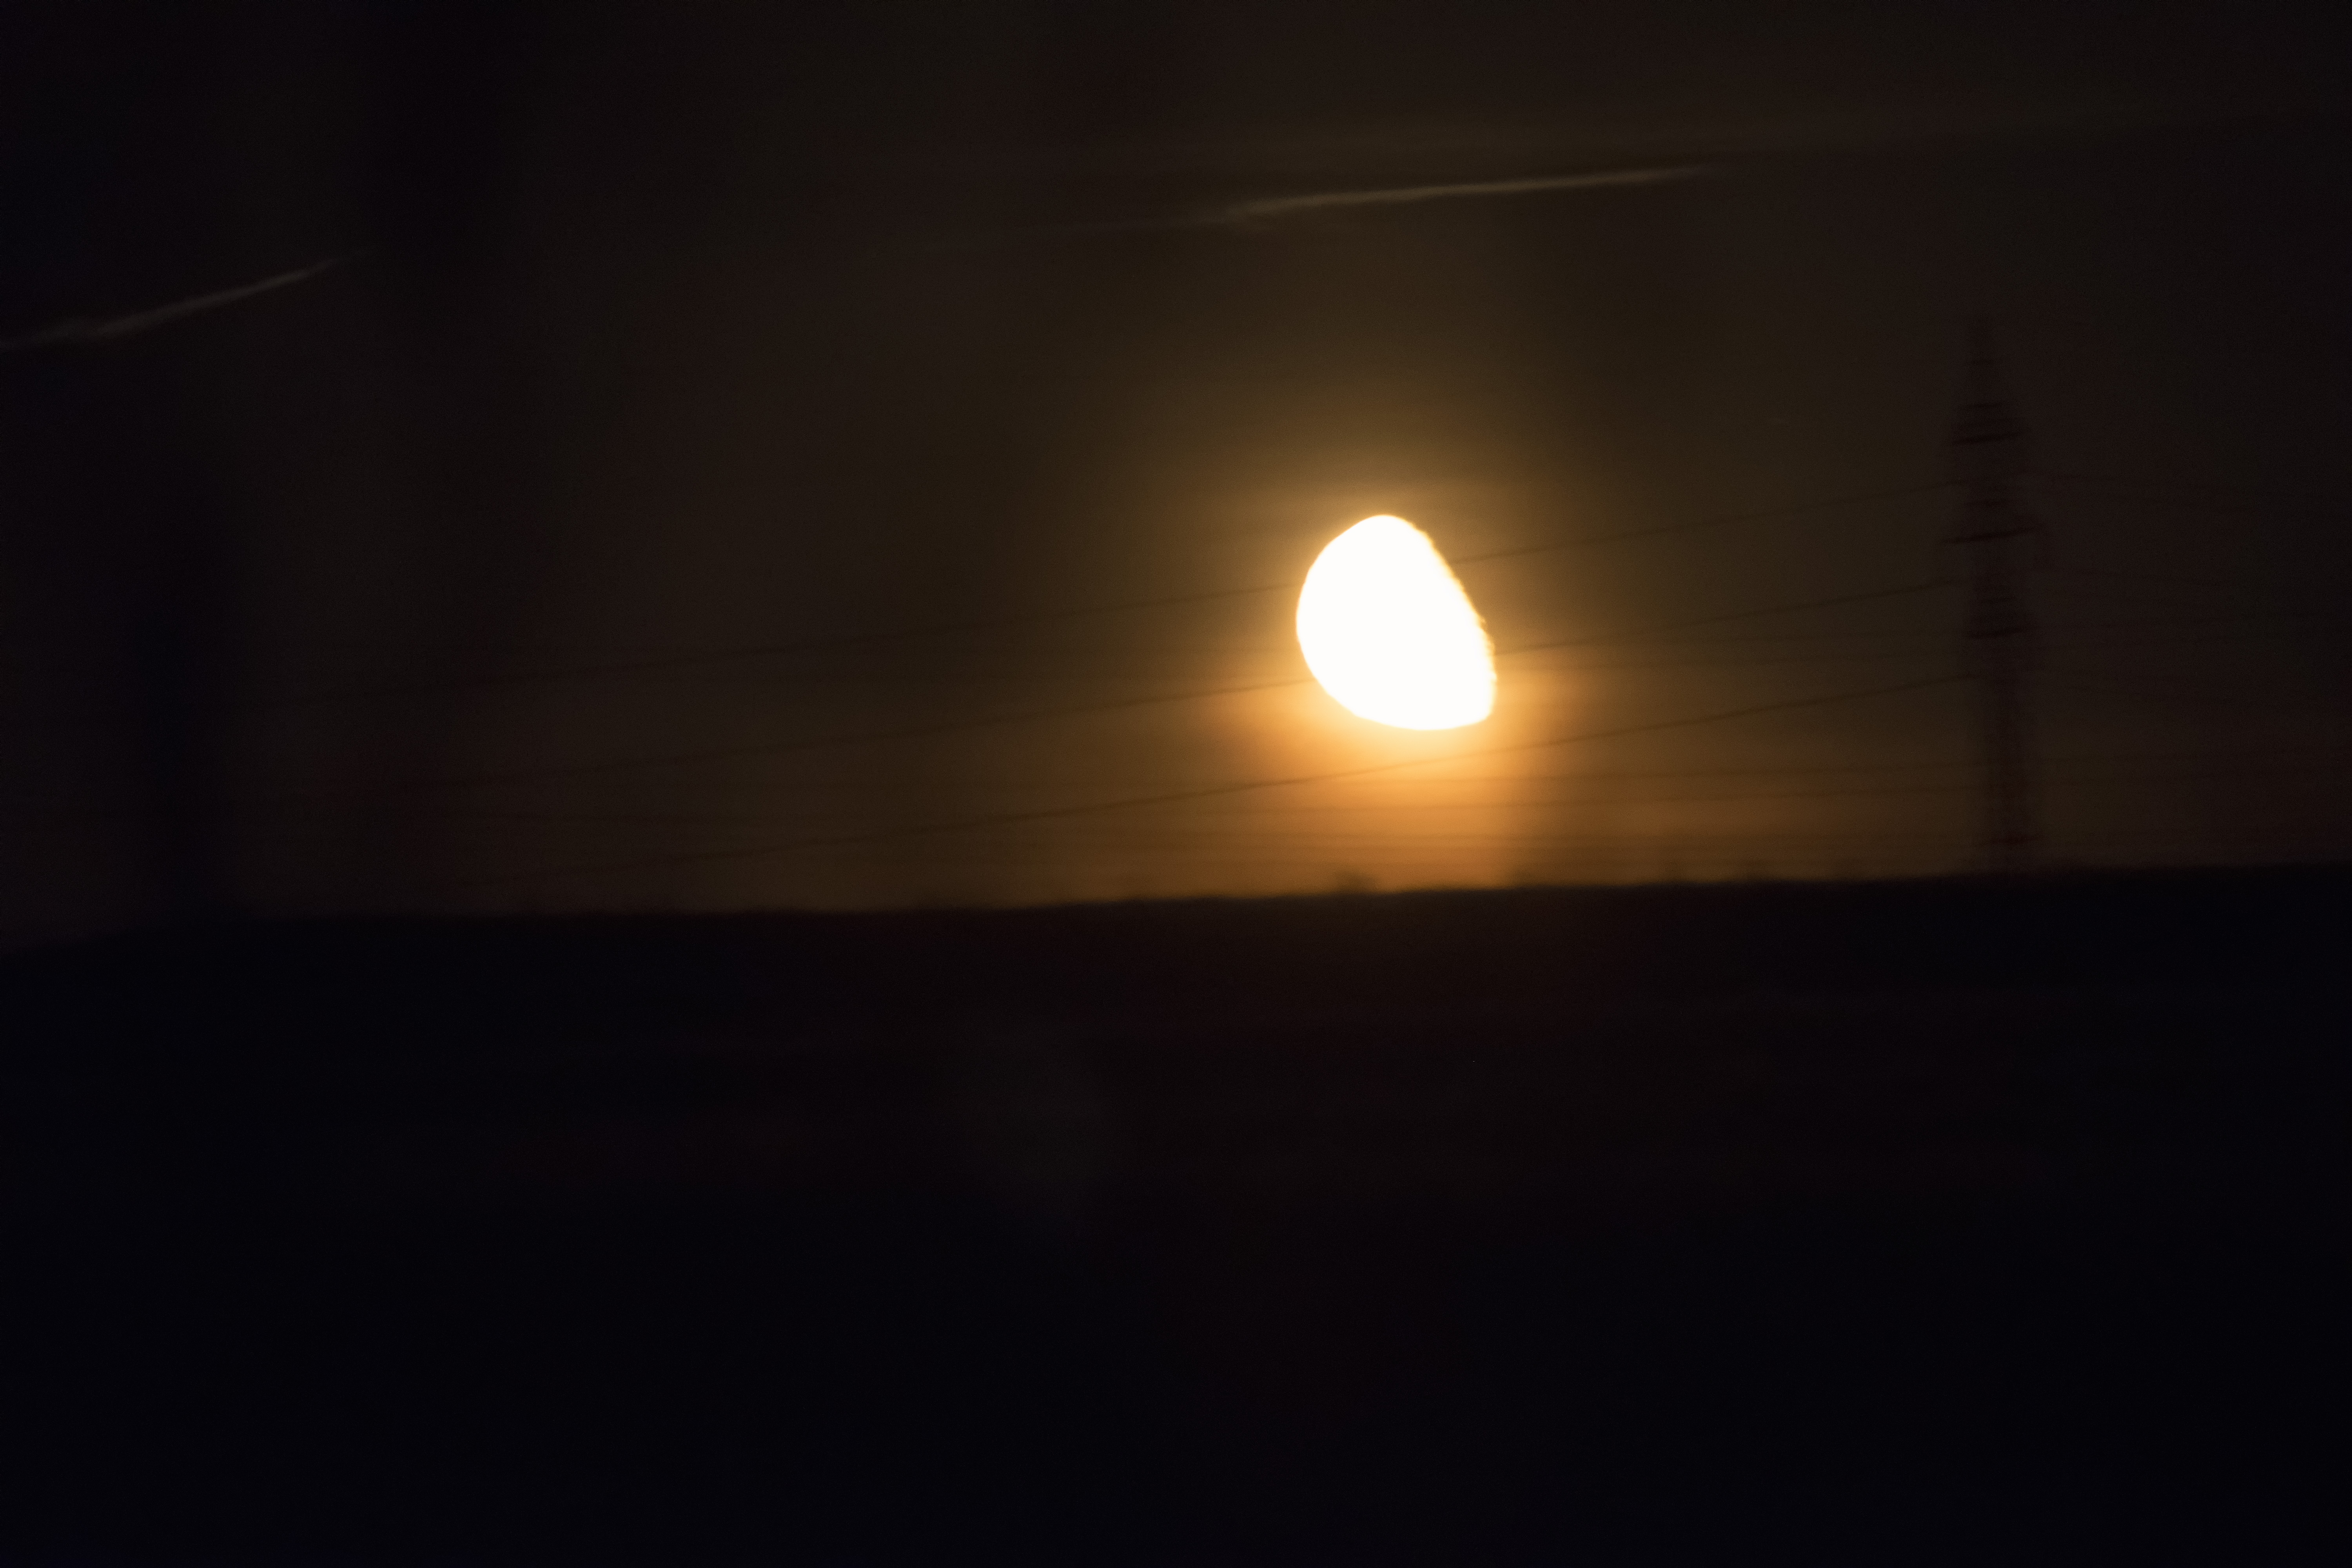
light, night, darkness, lighting, full moon, painting, canada, nuit, peinture, event, quebec, sherbrooke, lumineuse, celestial event